Answer in natural language. Which object is closer to dark cave wall decor photo (highlighted by a red box), two seater red modern sofa (highlighted by a blue box) or grey circular dining table (highlighted by a green box)? Choose between the following options: two seater red modern sofa (highlighted by a blue box) or grey circular dining table (highlighted by a green box)
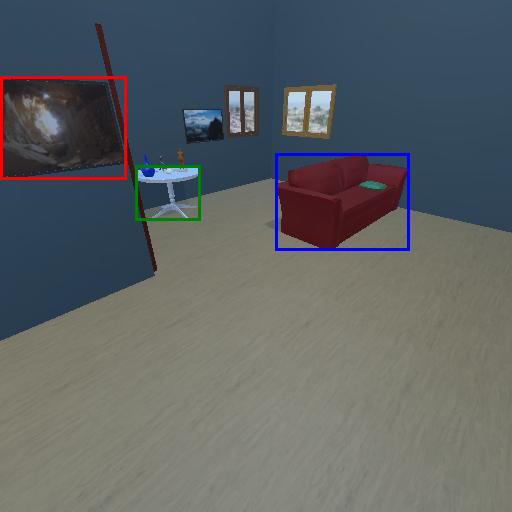
<answer>grey circular dining table (highlighted by a green box)</answer>